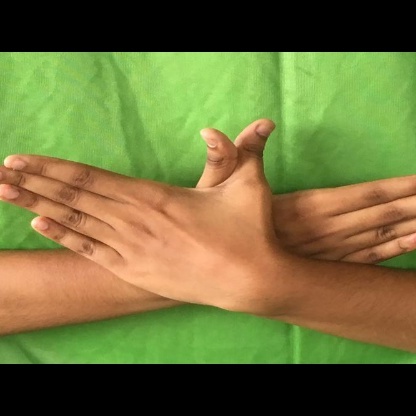
Mudra: Garuda